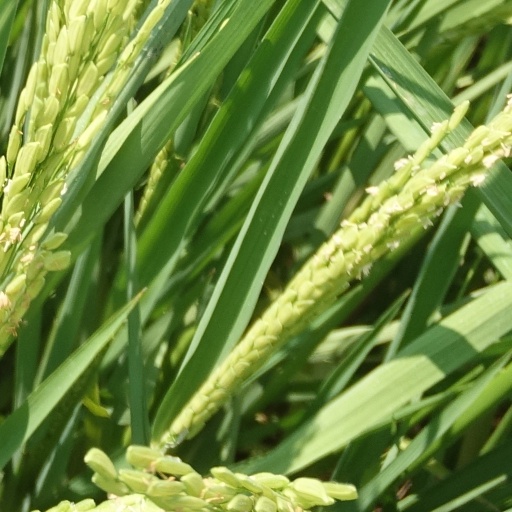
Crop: rice